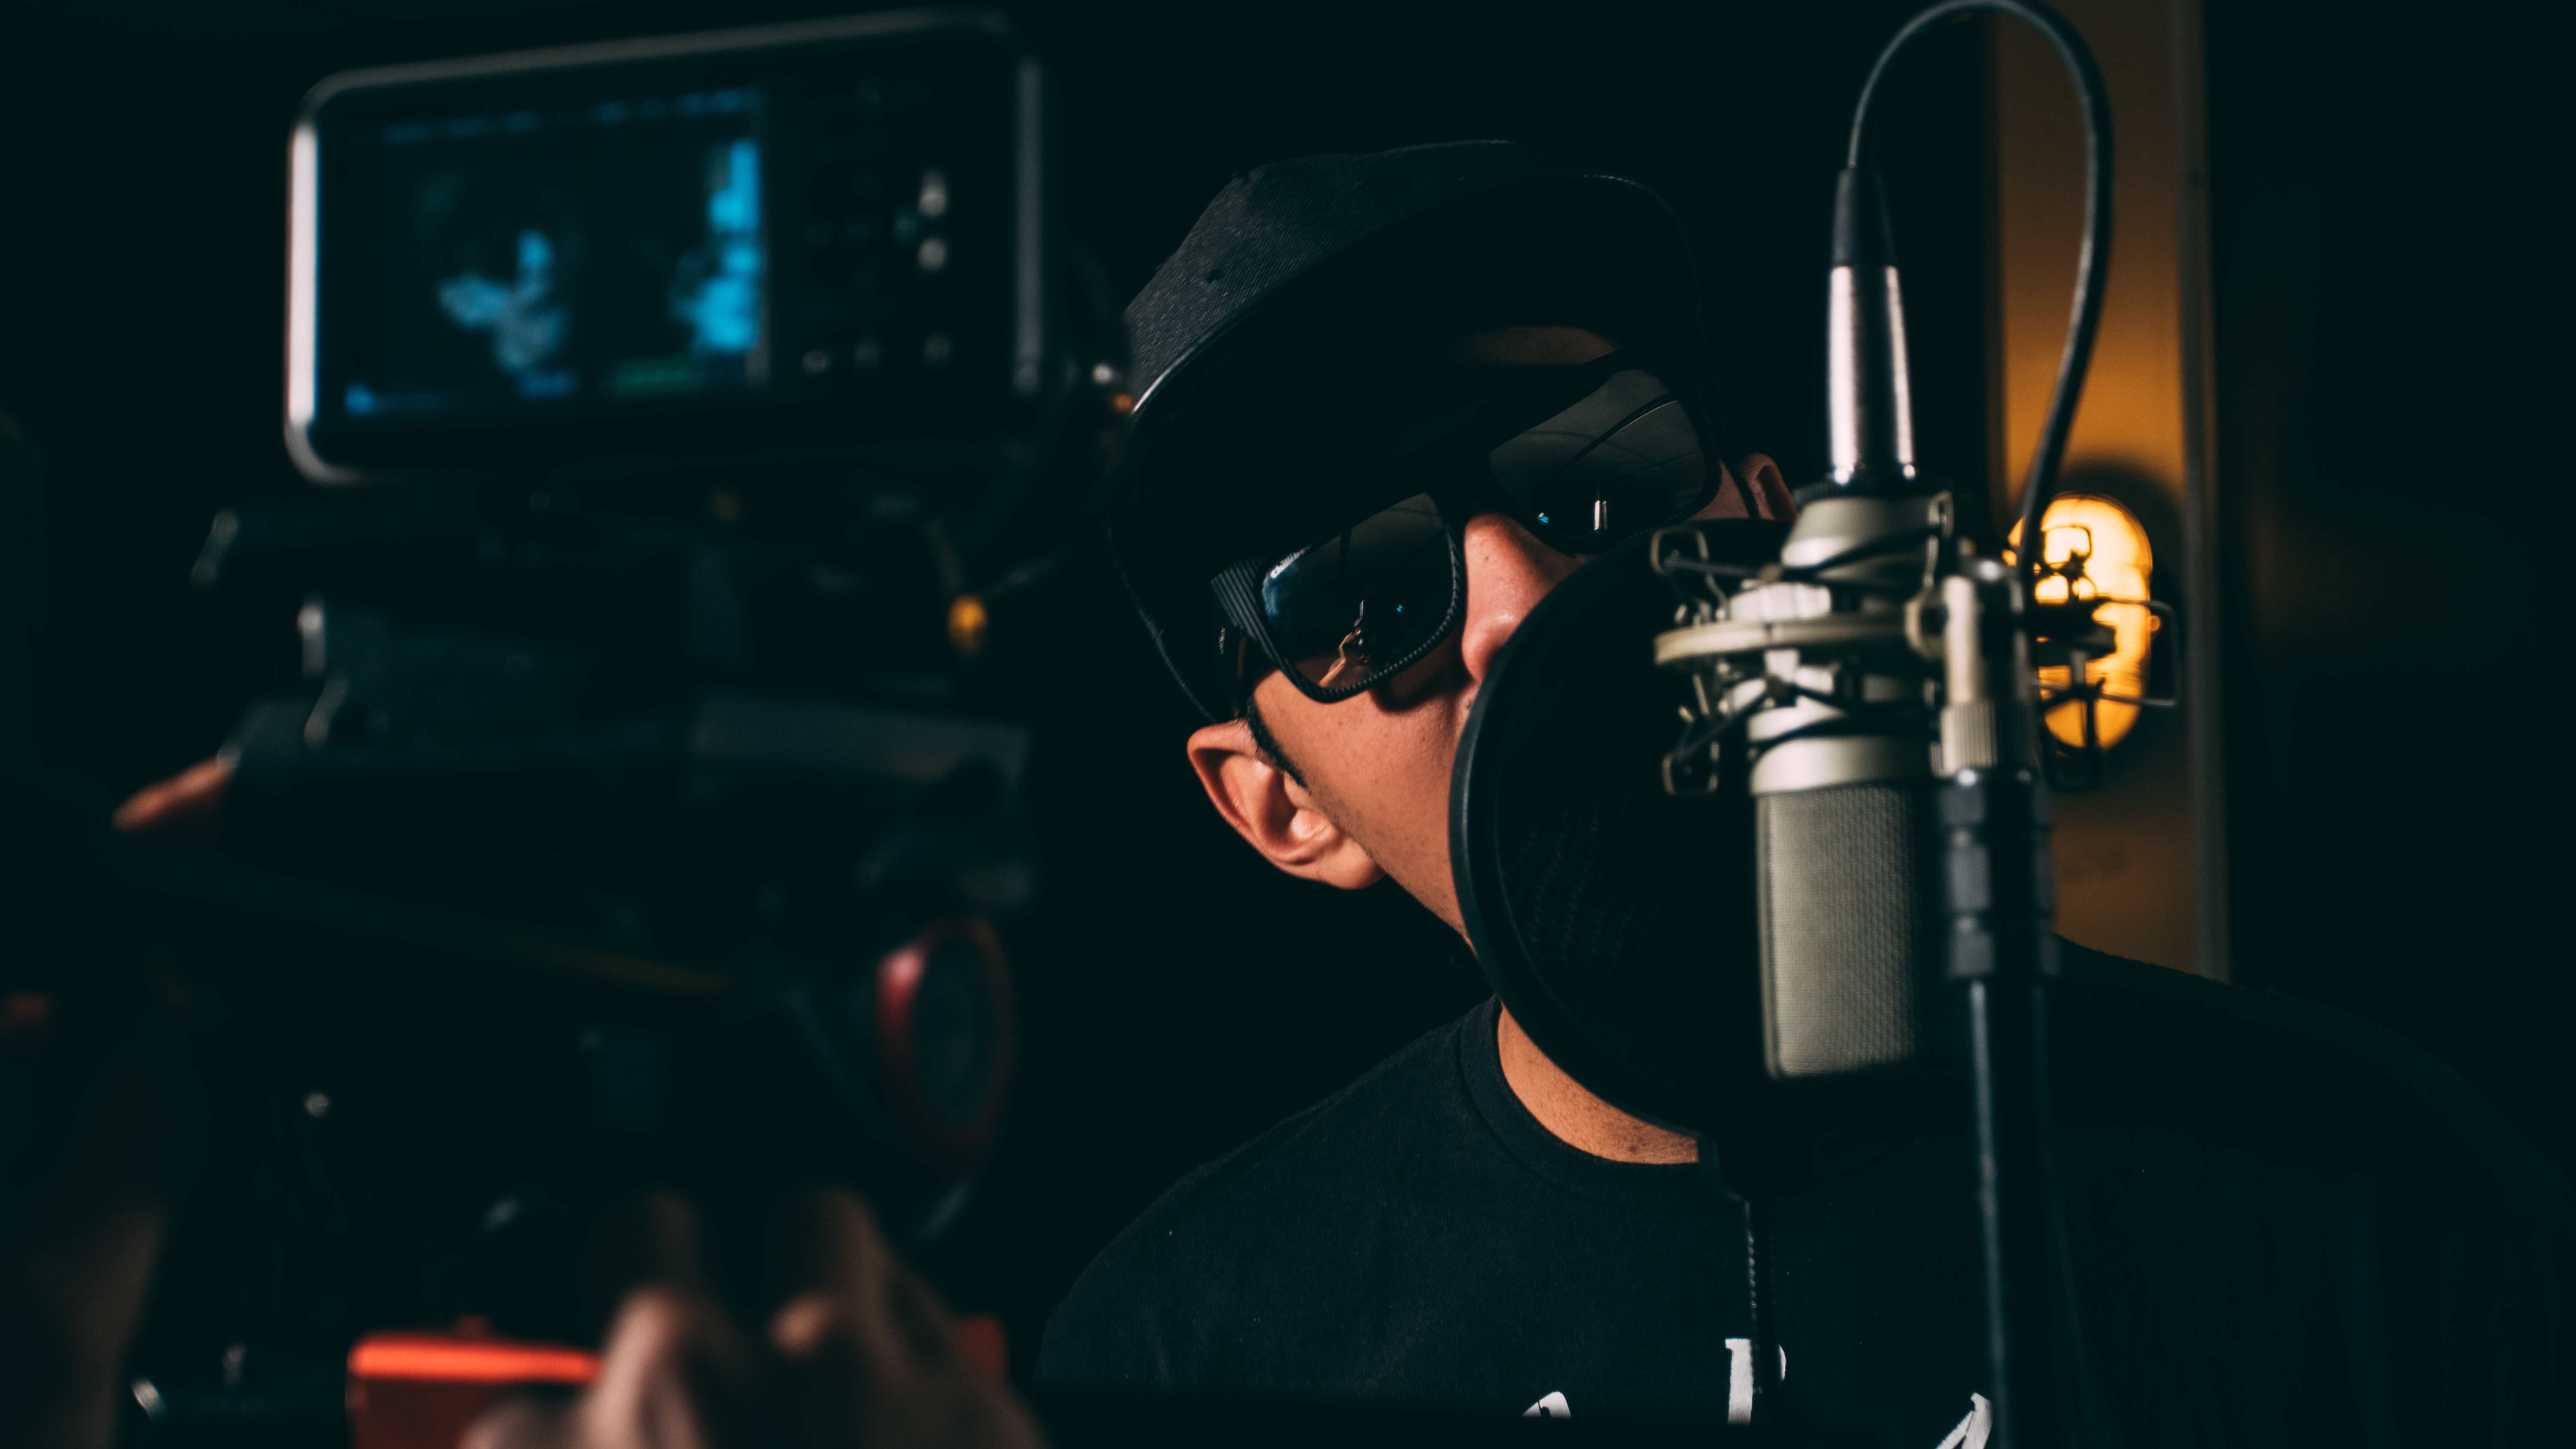
man, music, concert, singer, microphone, darkness, musician, stage, recording, performance, guitarist, drummer, entertainment